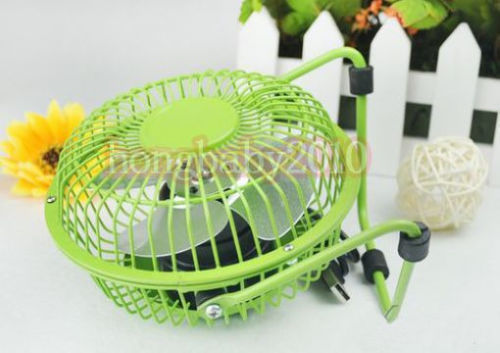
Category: fan